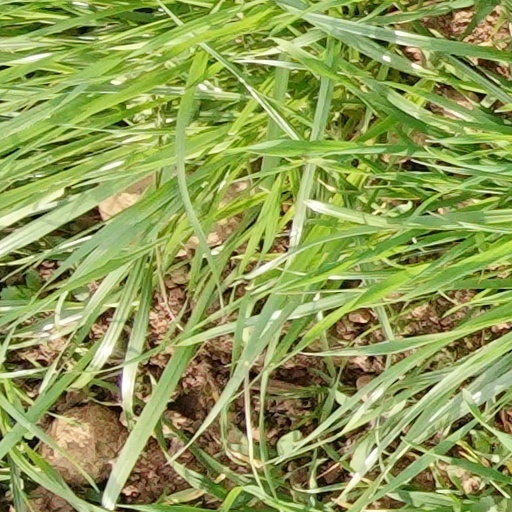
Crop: wheat